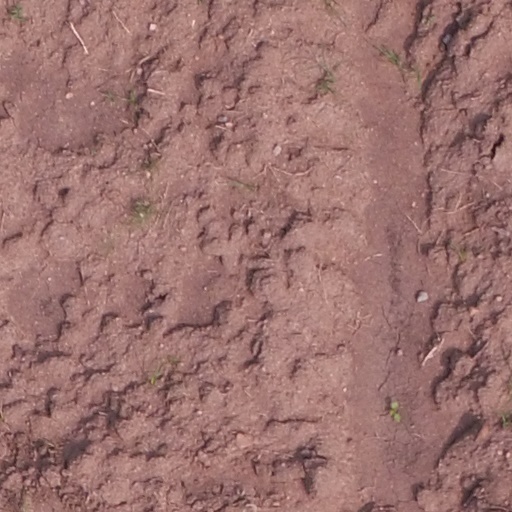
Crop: maize; corn